List of New Zealand international netball players

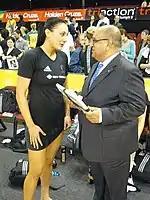
29 August 2010; The Governor-General of New Zealand, Rt Hon Sir Anand Satyanand, talks to New Zealand's Joline Henry during the 2010 Constellation Cup series.

In April 2022 to celebrate twenty five years of elite netball leagues in New Zealand, a panel of former coaches and players, selected the top twenty five players that, between 1998 and 2022, had played in the National Bank Cup, the ANZ Championship and the ANZ Premiership. All twenty five were New Zealand internationals.